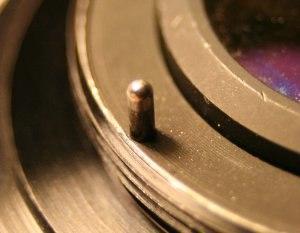
photo Jean-daniel Dodin 20051015 Catégorie:Photographie
La présélection du diaphragme est une technique photographique destinée à permettre la visée lumineuse sur des appareils photo reflex même quand le diaphragme doit être fermé fortement.